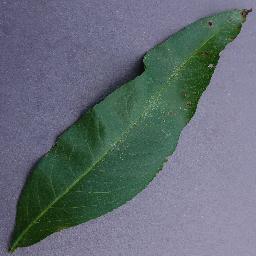
Label: Peach___Bacterial_spot